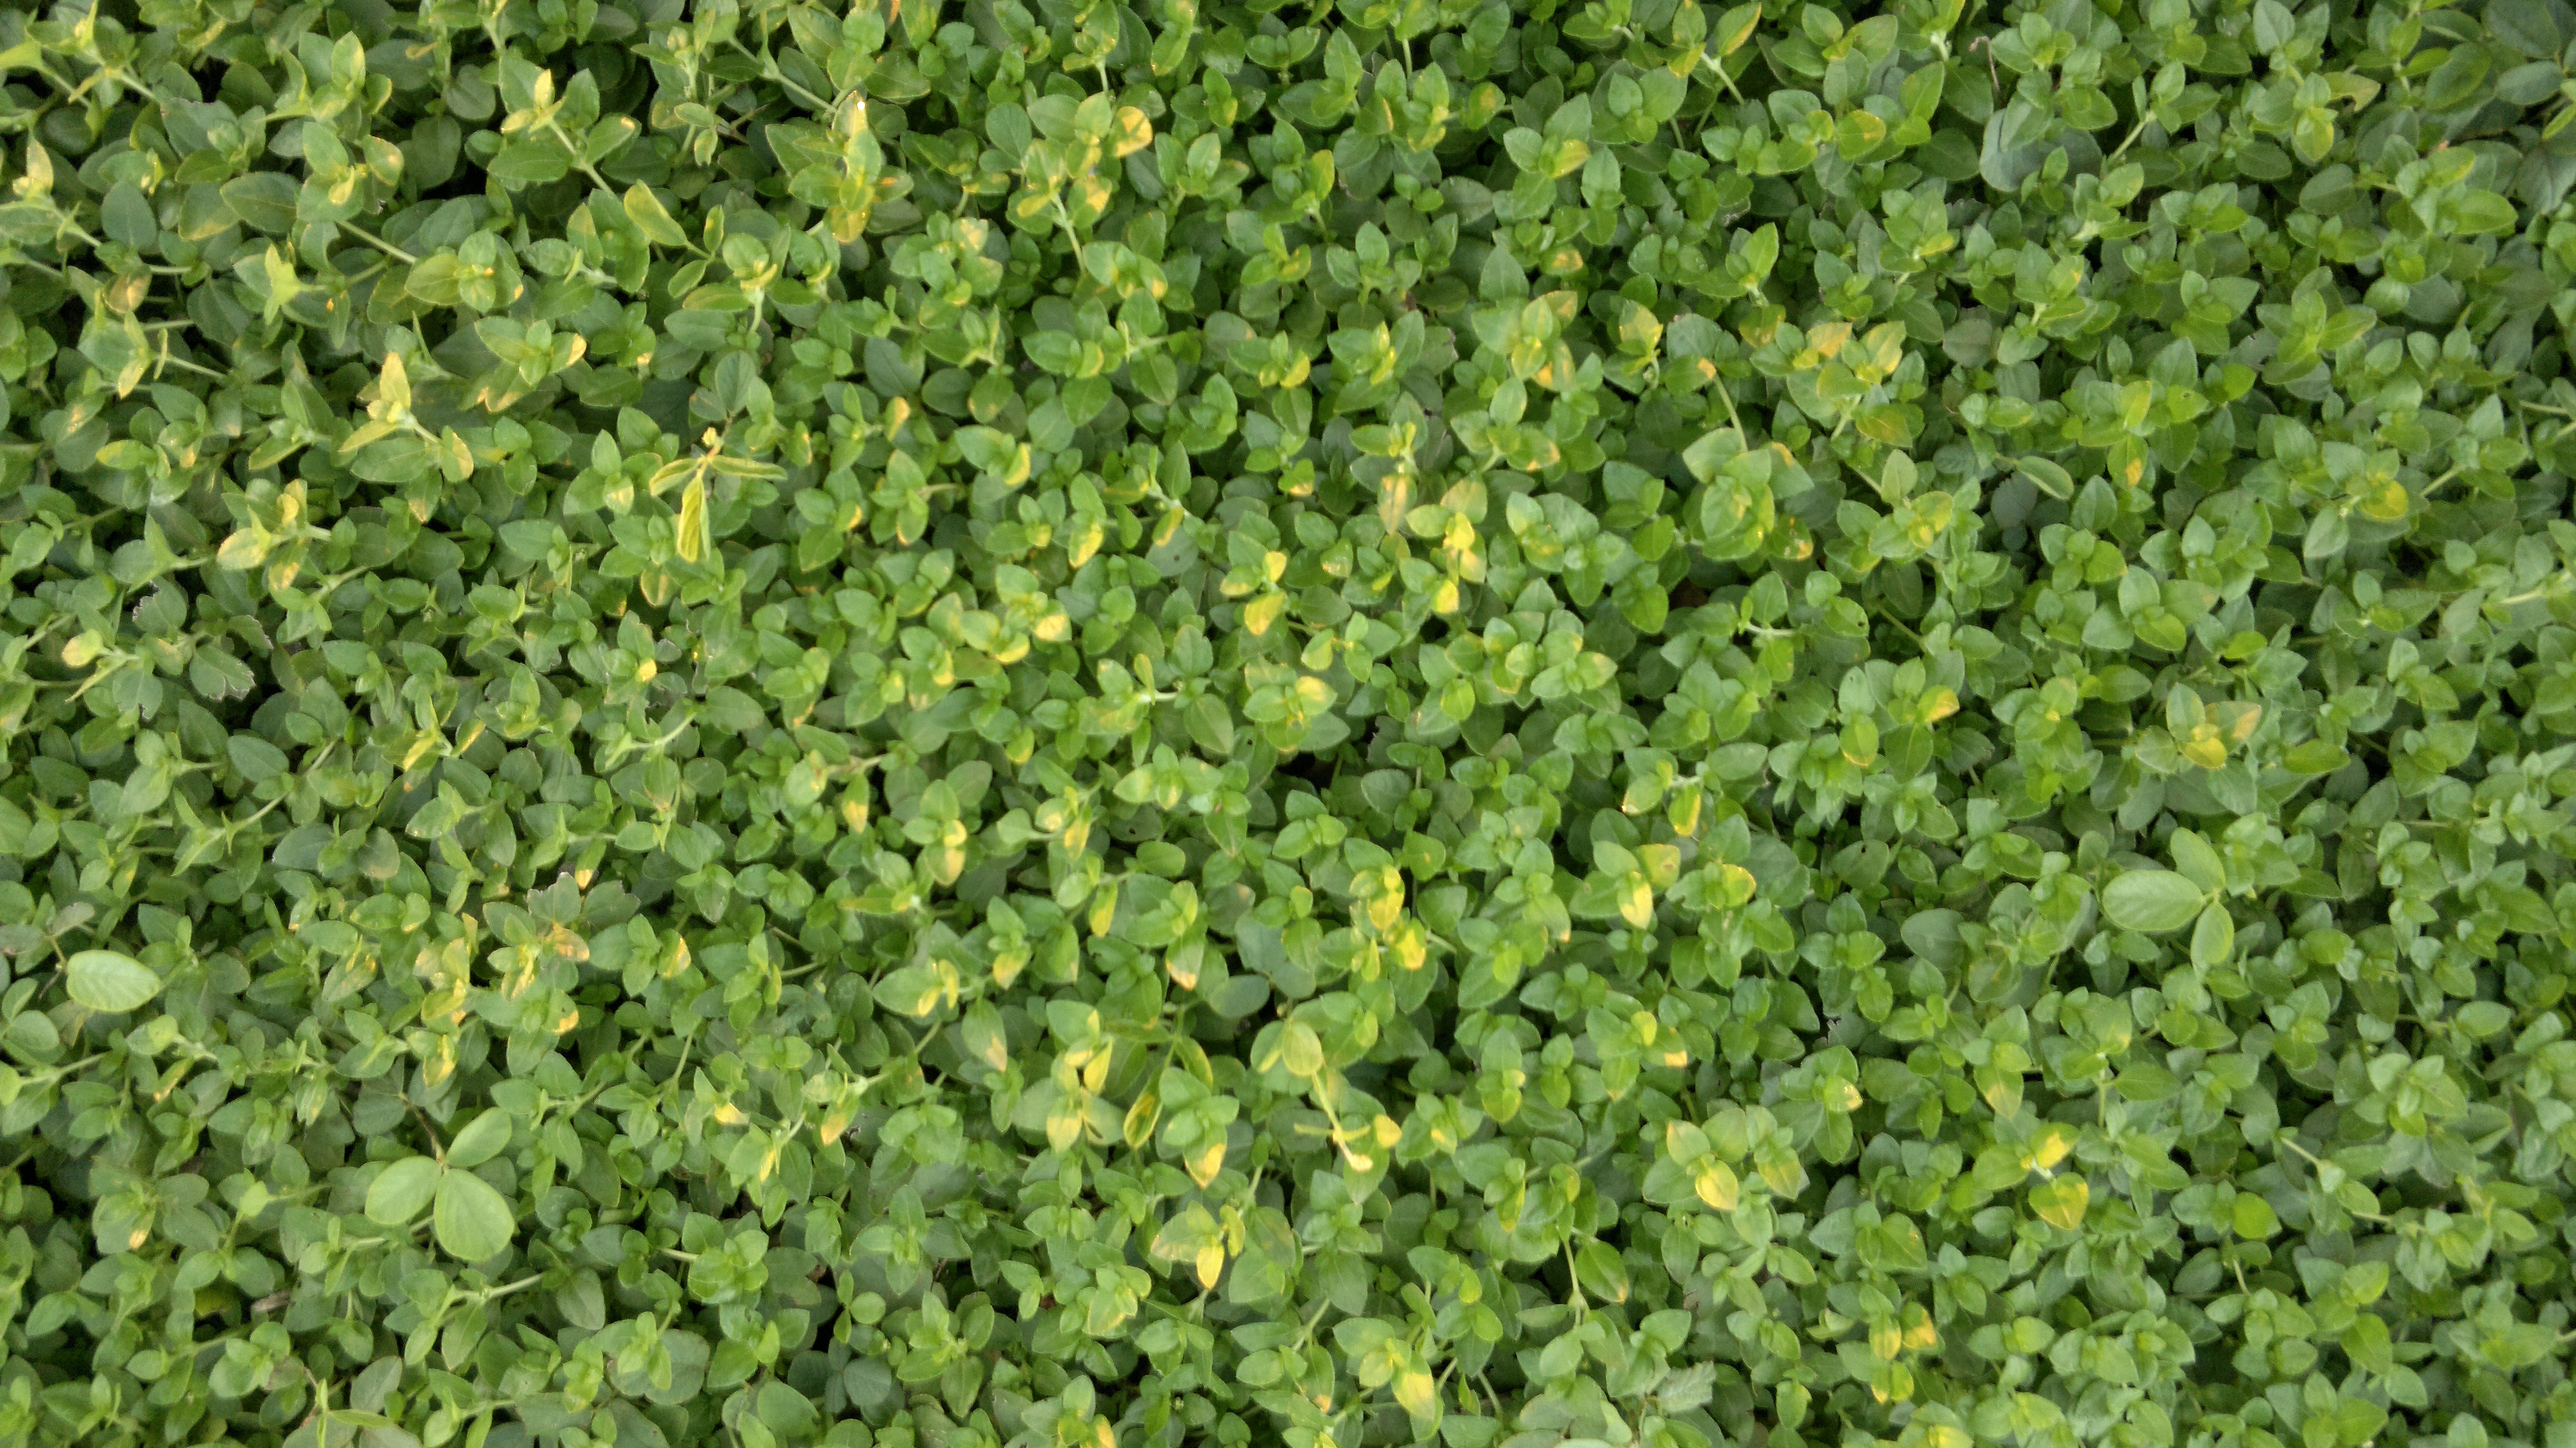
grass, plant, lawn, leaf, flower, green, herb, produce, crop, macro, shrub, groundcover, flor, plantas, argentina, misiones, hedge, flowering plant, annual plant, land plant